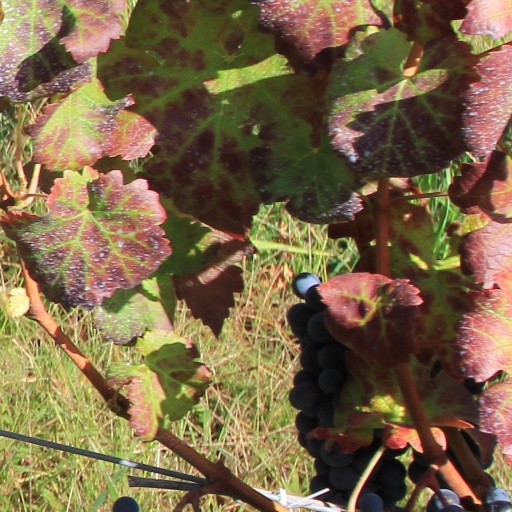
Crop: grape